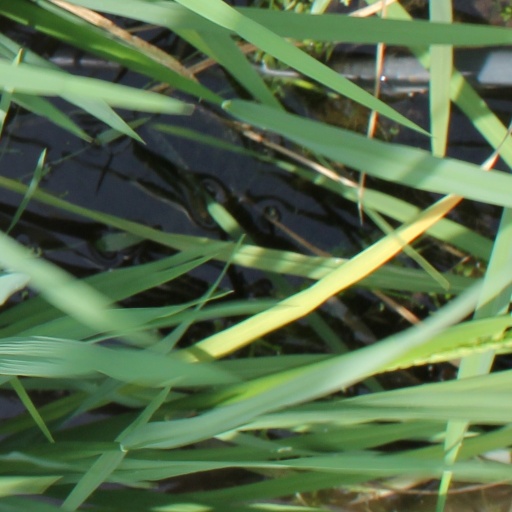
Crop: rice